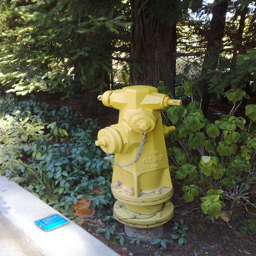
A yellow fire hydrant next to some trees and a curb.
A yellow fire hydrant sitting on the side of a road.
A yellow fire hydrant is on the curb near a tree.
A yellow fire hydrant is pictured at the side of the road.
A fire hydrant sitting in the dirt near a tree.